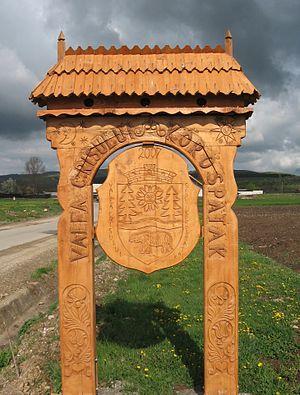
Valea Crișului est commune roumaine du județ de Covasna, dans le Pays sicule en Transylvanie. Elle est composée des deux villages suivants: